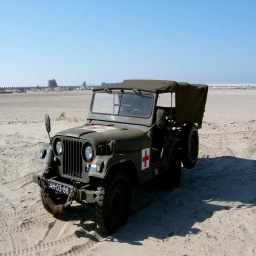
Label: ambulance